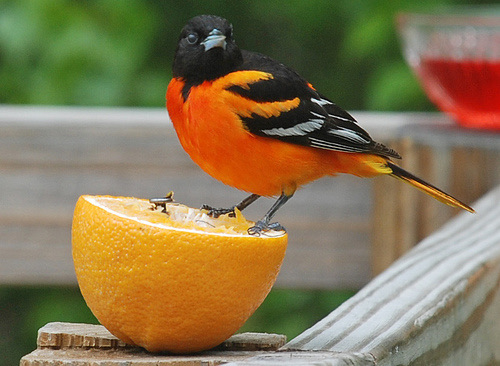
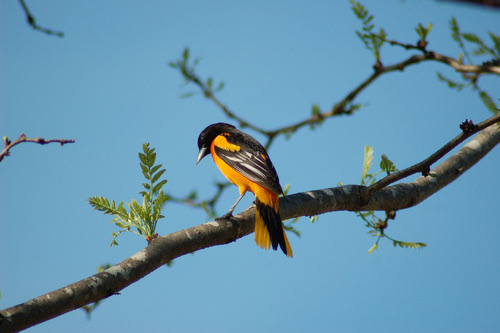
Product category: misc
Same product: yes